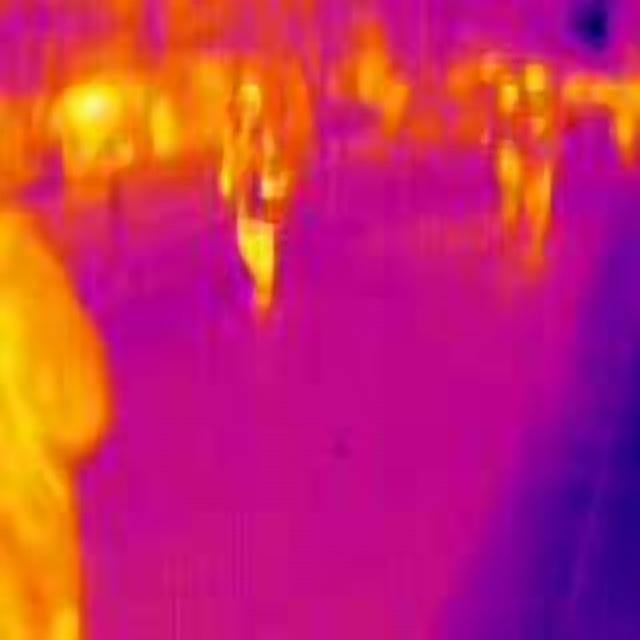
Detected objects:
label: person
label: person
label: person
label: person